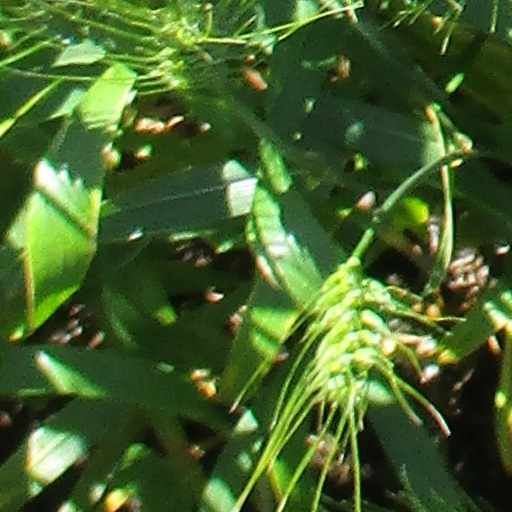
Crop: wheat